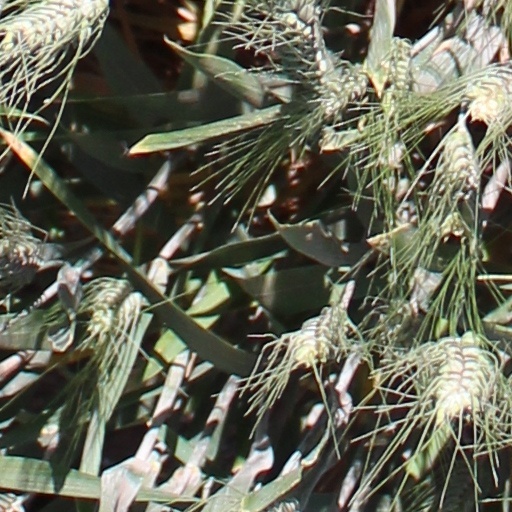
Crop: wheat